Gloucestershire Regiment on the Somme

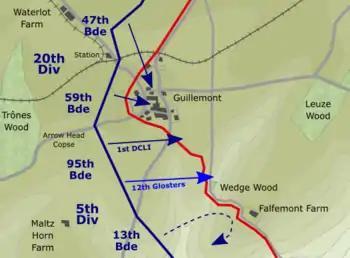
12th Battalion Gloucestershire Regiment at the Battle of Guillemont, 3 September 1916.

The village of Guillemont lay on the British right flank, close to the boundary with the French Sixth Army. The British Fourth Army had advanced close to the village in mid July during the Battle of Bazentin, but although several attacks in July and August pushed the front line closer to the village, it remained in German hands until it finally fell to the British 20th Division on 3 September during the Battle of Guillemont (3–6 September).